Manchester derby

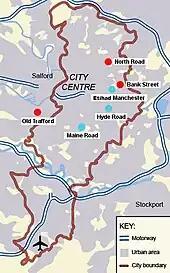
Map of Manchester showing the current and former home grounds of the clubs.City: Hyde Road (1887–1923), Maine Road (1923–2003), City of Manchester (2003–present).United: North Road (1878–1893), Bank Street (1893–1910), Old Trafford (1910–present).

The first meeting between the two teams occurred on 12 November 1881, when St. Mark's (West Gorton) – who would later become Manchester City – hosted Newton Heath LYR – who would later become Manchester United. The game finished 3–0 in favour of Newton Heath and was described by the "Ashton Reporter" as "a pleasant game". At this time, the clubs were just two of many fledgling sides in the Manchester area, and the fixture had no special significance. Both clubs grew in stature as the 1880s progressed, leading to their first meeting of the 1890s being billed as "a meeting of two local clubs, [Ardwick (City)] just rising to the highest standard in the football world whilst [Newton Heath] are nearly in the front rank". The pair became the dominant teams in the Manchester area; the winner of the Manchester Cup was either Newton Heath or Ardwick every year between 1888 and 1893. Both teams joined the Football Alliance, a short-lived rival to the Football League. During this period both clubs made unsuccessful attempts to gain election to the League (Newton Heath in 1889, 1890 and 1891; Ardwick in 1891). Admission to the Football League finally came in 1892. Newton Heath joined the First Division, and Ardwick the new Second Division.